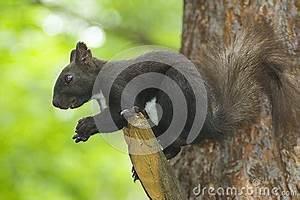
squirrel